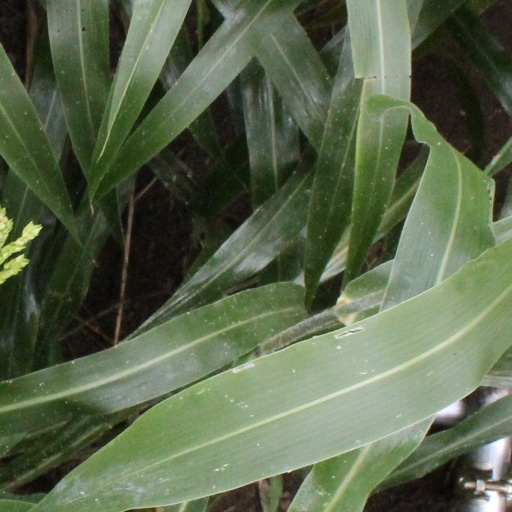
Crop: sorghum